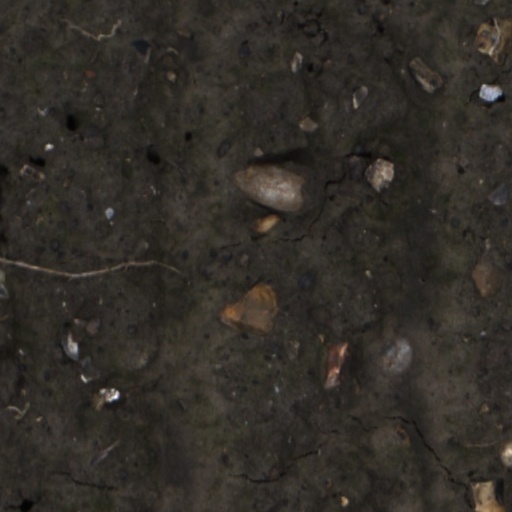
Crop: wheat